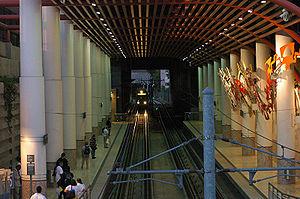
Memorial Park est une station du métro de Los Angeles située dans la ville de Pasadena, au nord-est de Los Angeles.
Cet article présente la liste des stations du métro de Los Angeles. Elle inclut les stations déjà en service, celles en construction ainsi que celles en projet. Le métro angelin a ouvert en 1990 puis s'est peu à peu développé au cours des années. Il se compose aujourd'hui de 93 stations réparties sur six lignes de métro.